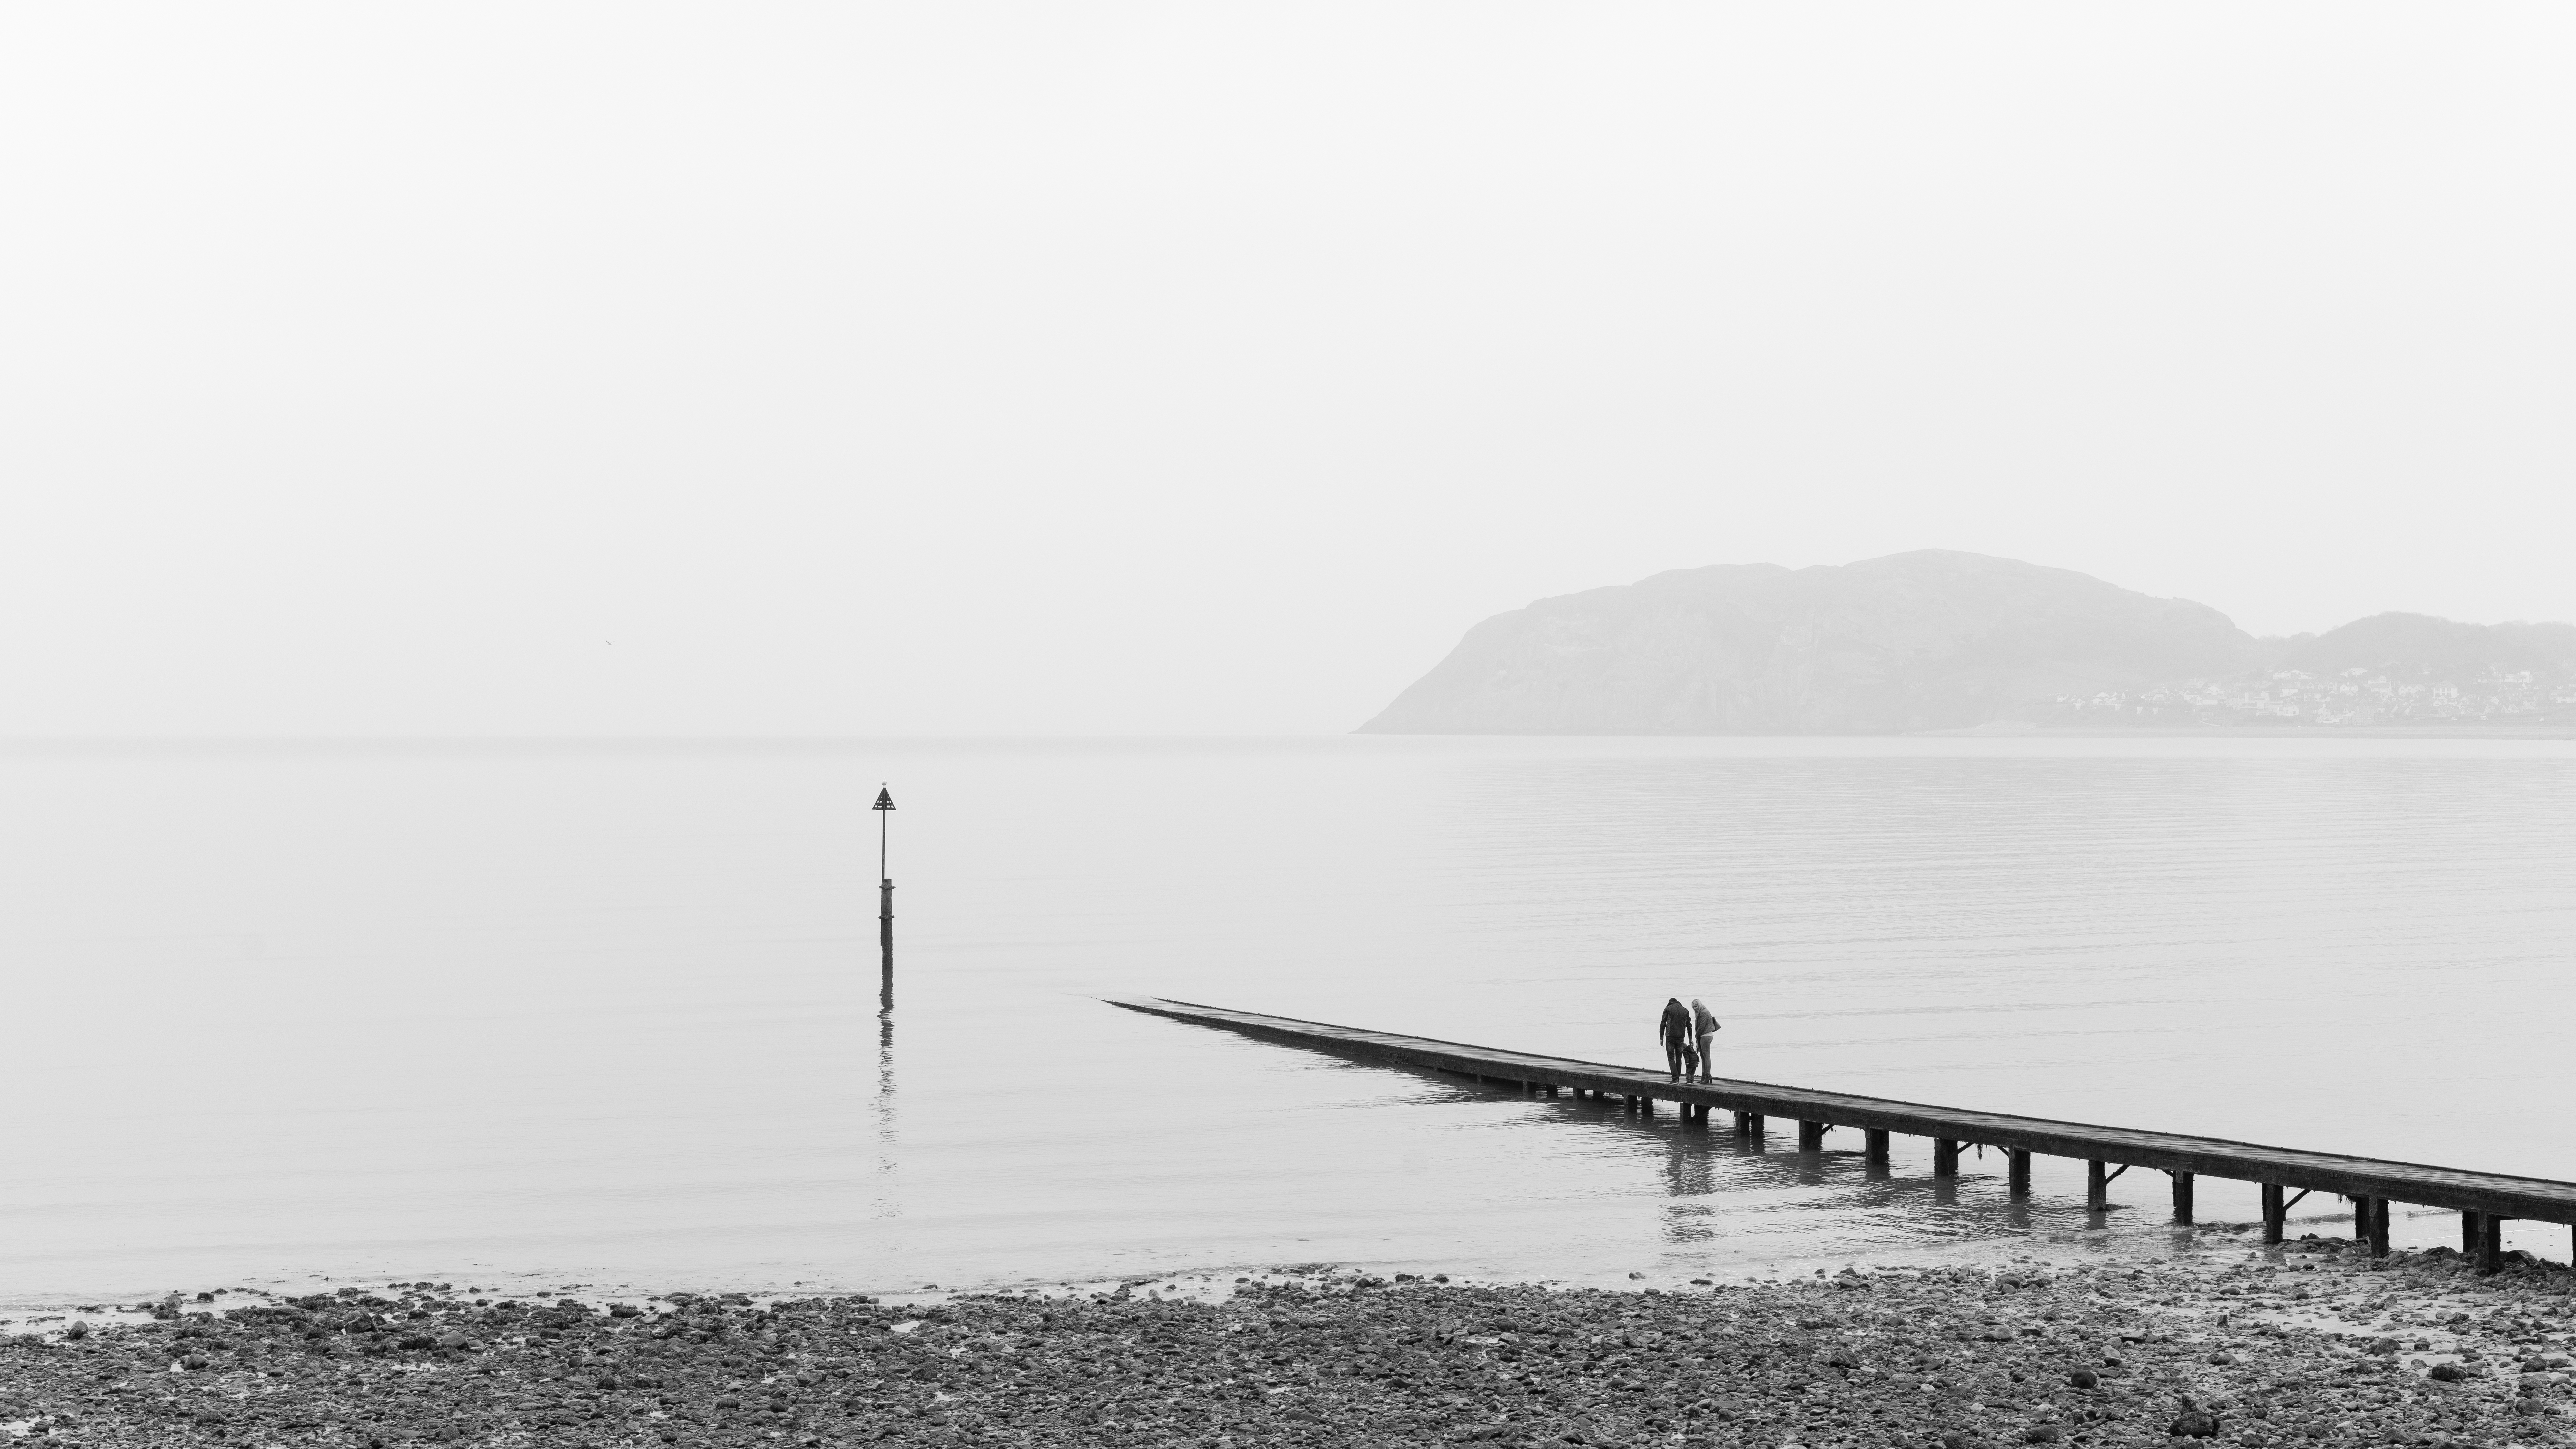
beach, sea, coast, ocean, horizon, black and white, people, morning, shore, wave, lake, pier, seaside, bay, monochrome, uk, bw, llandudno, family, wales, monochrome photography, atmospheric phenomenon